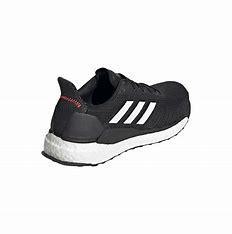
Brand: Adidas
Model: Solarboost 19